Augusta H. Teller

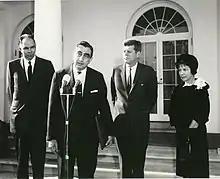
Mici Teller (right) at the 1962 White House ceremony where Edward Teller received the Fermi Award from President John Kennedy.

In April 1943, Mici joined Edward at Los Alamos National Laboratory. There, she worked in the computations division part-time along with other wives of Los Alamos scientists and workers. The group fell under the Theoretical Division headed by physicist Hans Bethe.